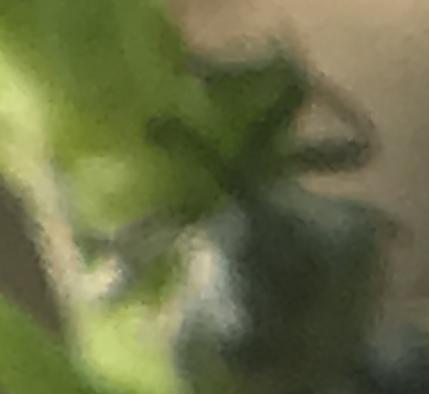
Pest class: Cabbage_seedpod_weevil